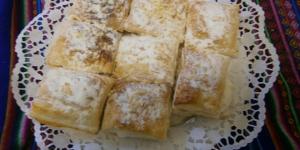
coca rellena de nata